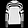
Label: Pullover